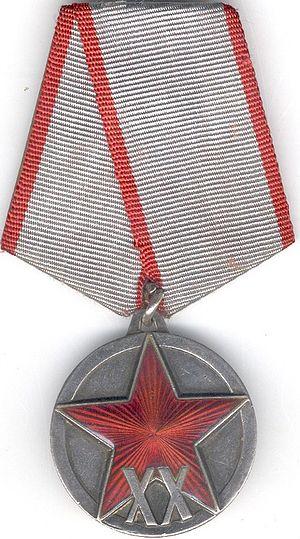
Médaille du Jubilé ""20 Ans des Forces Armées de l'URSS"" (avers) Русский: Юбилейная медаль «20 лет Вооружённых Сил СССР», аверс медали."
Les décorations dans cette liste sont des décorations de l'ex-Union Soviétique décernées pour reconnaître des réalisations militaires et civiles. Certaines de ces récompenses ont été abolies suite à la dissolution de l'Union soviétique, alors que d'autres sont conservées par la Fédération de Russie à partir de 1991 et furent simplement retravaillées afin d'abroger les signes communistes.